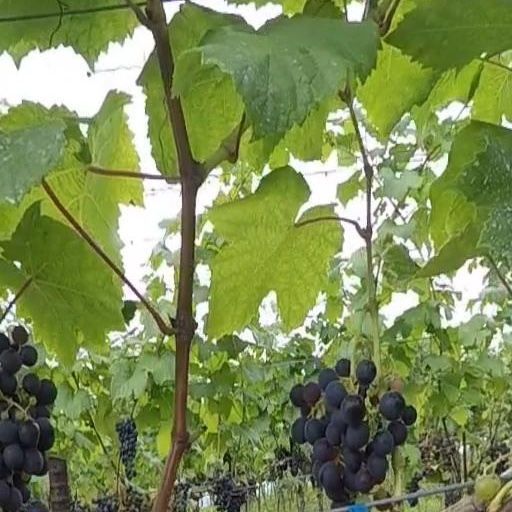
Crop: grape